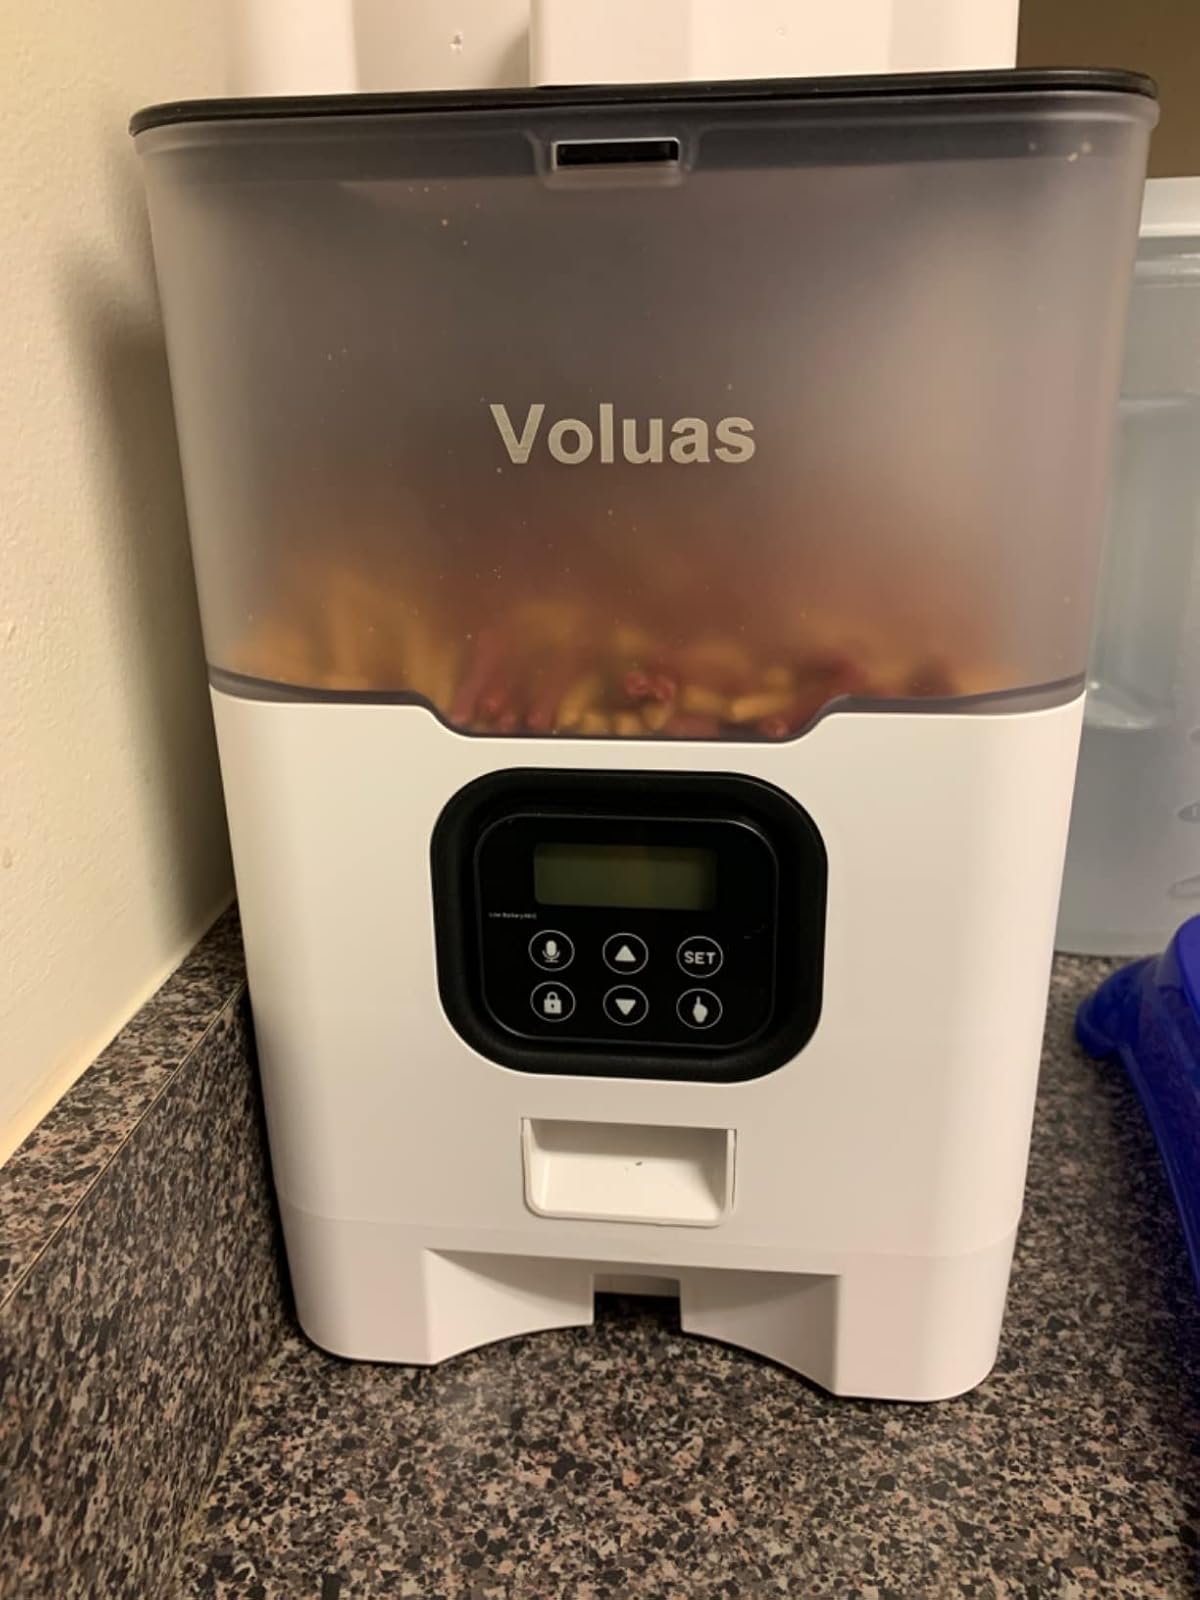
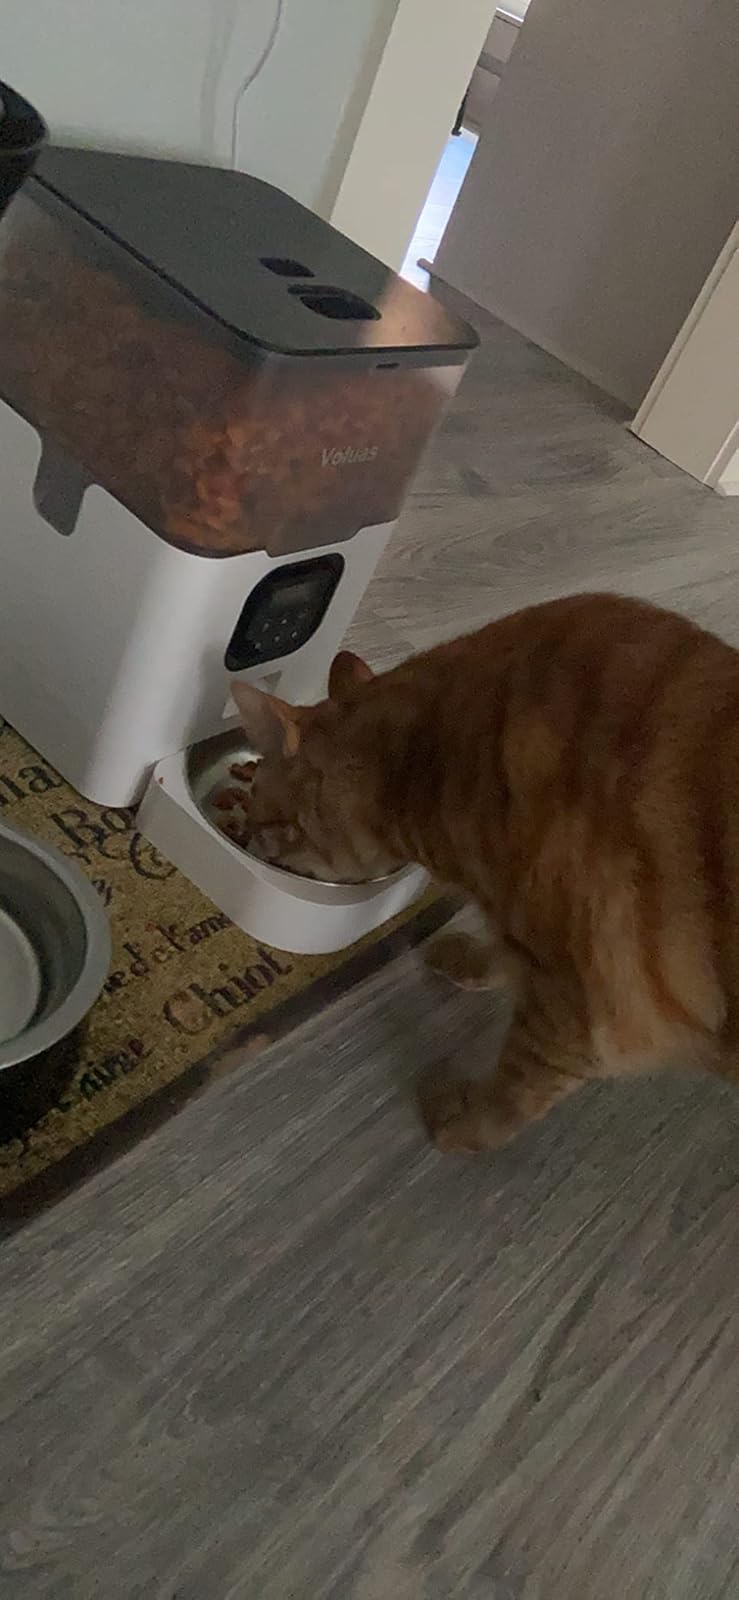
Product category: items_feeder
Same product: yes